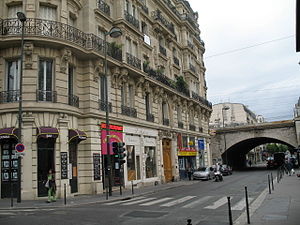
Asnières-sur-Seine
Gadebillede
Gadebillede
Asnières-sur-Seine er en fransk kommune og by i departementet Hauts-de-Seine i regionen Île-de-France. Den har ca. 84.000 indbyggere, ligger nordvest for Paris og indgår i Paris' storbyområde. På fransk kaldes indbyggerne Asniérois.